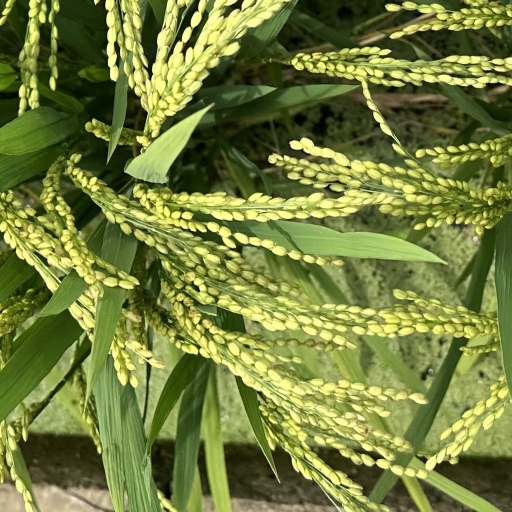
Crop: rice